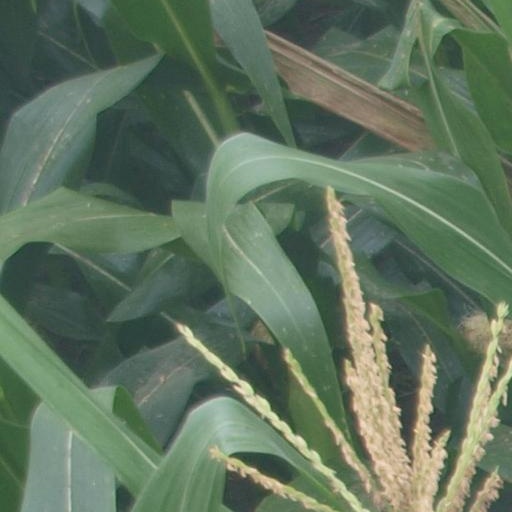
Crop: maize; corn